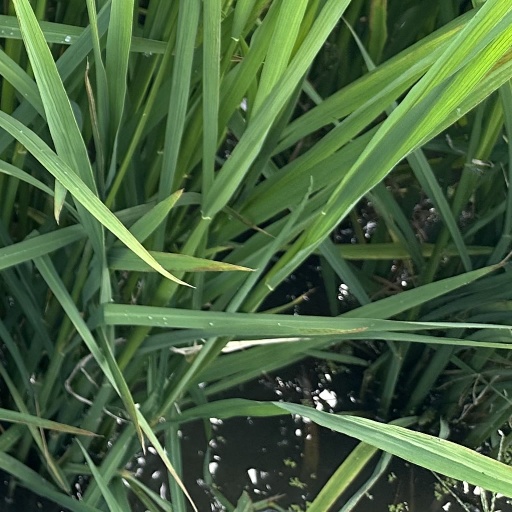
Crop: rice